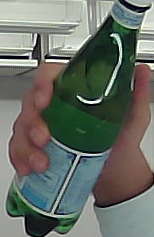
Product: sanpellegrino_water